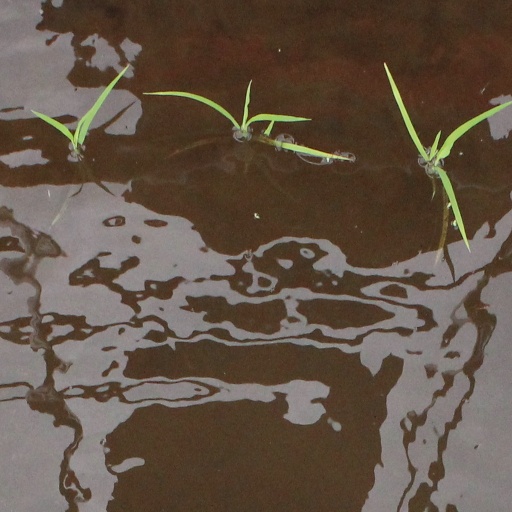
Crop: rice